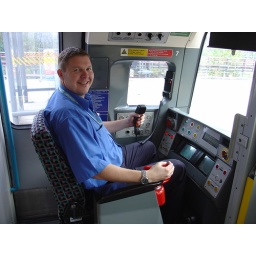
He paid the train driver 10 pounds to sit in his seat.His real job is station house restroom sanitizer.